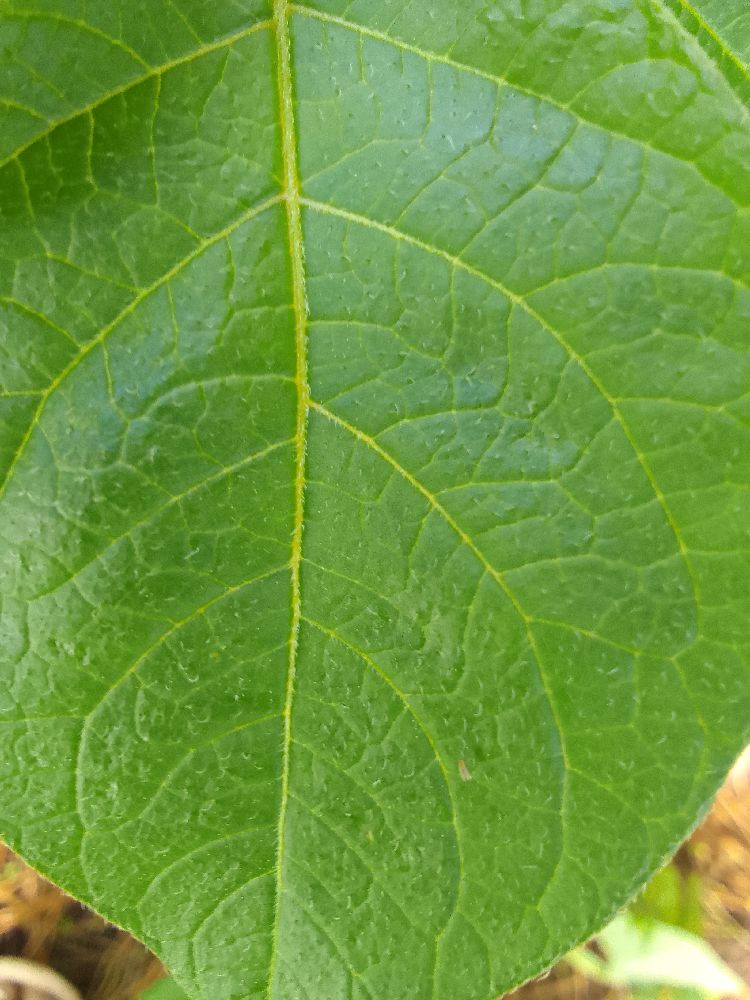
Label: Healthy